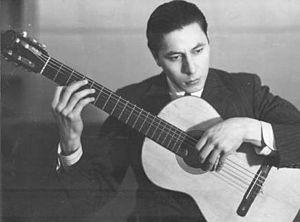
Atahualpa Yupanqui, né Héctor Roberto Chavero Aramburu, le 31 janvier 1908 dans le partido de Pergamino, en Argentine, et mort le 23 mai 1992 à Nîmes, en France, est un poète, chanteur et guitariste argentin.